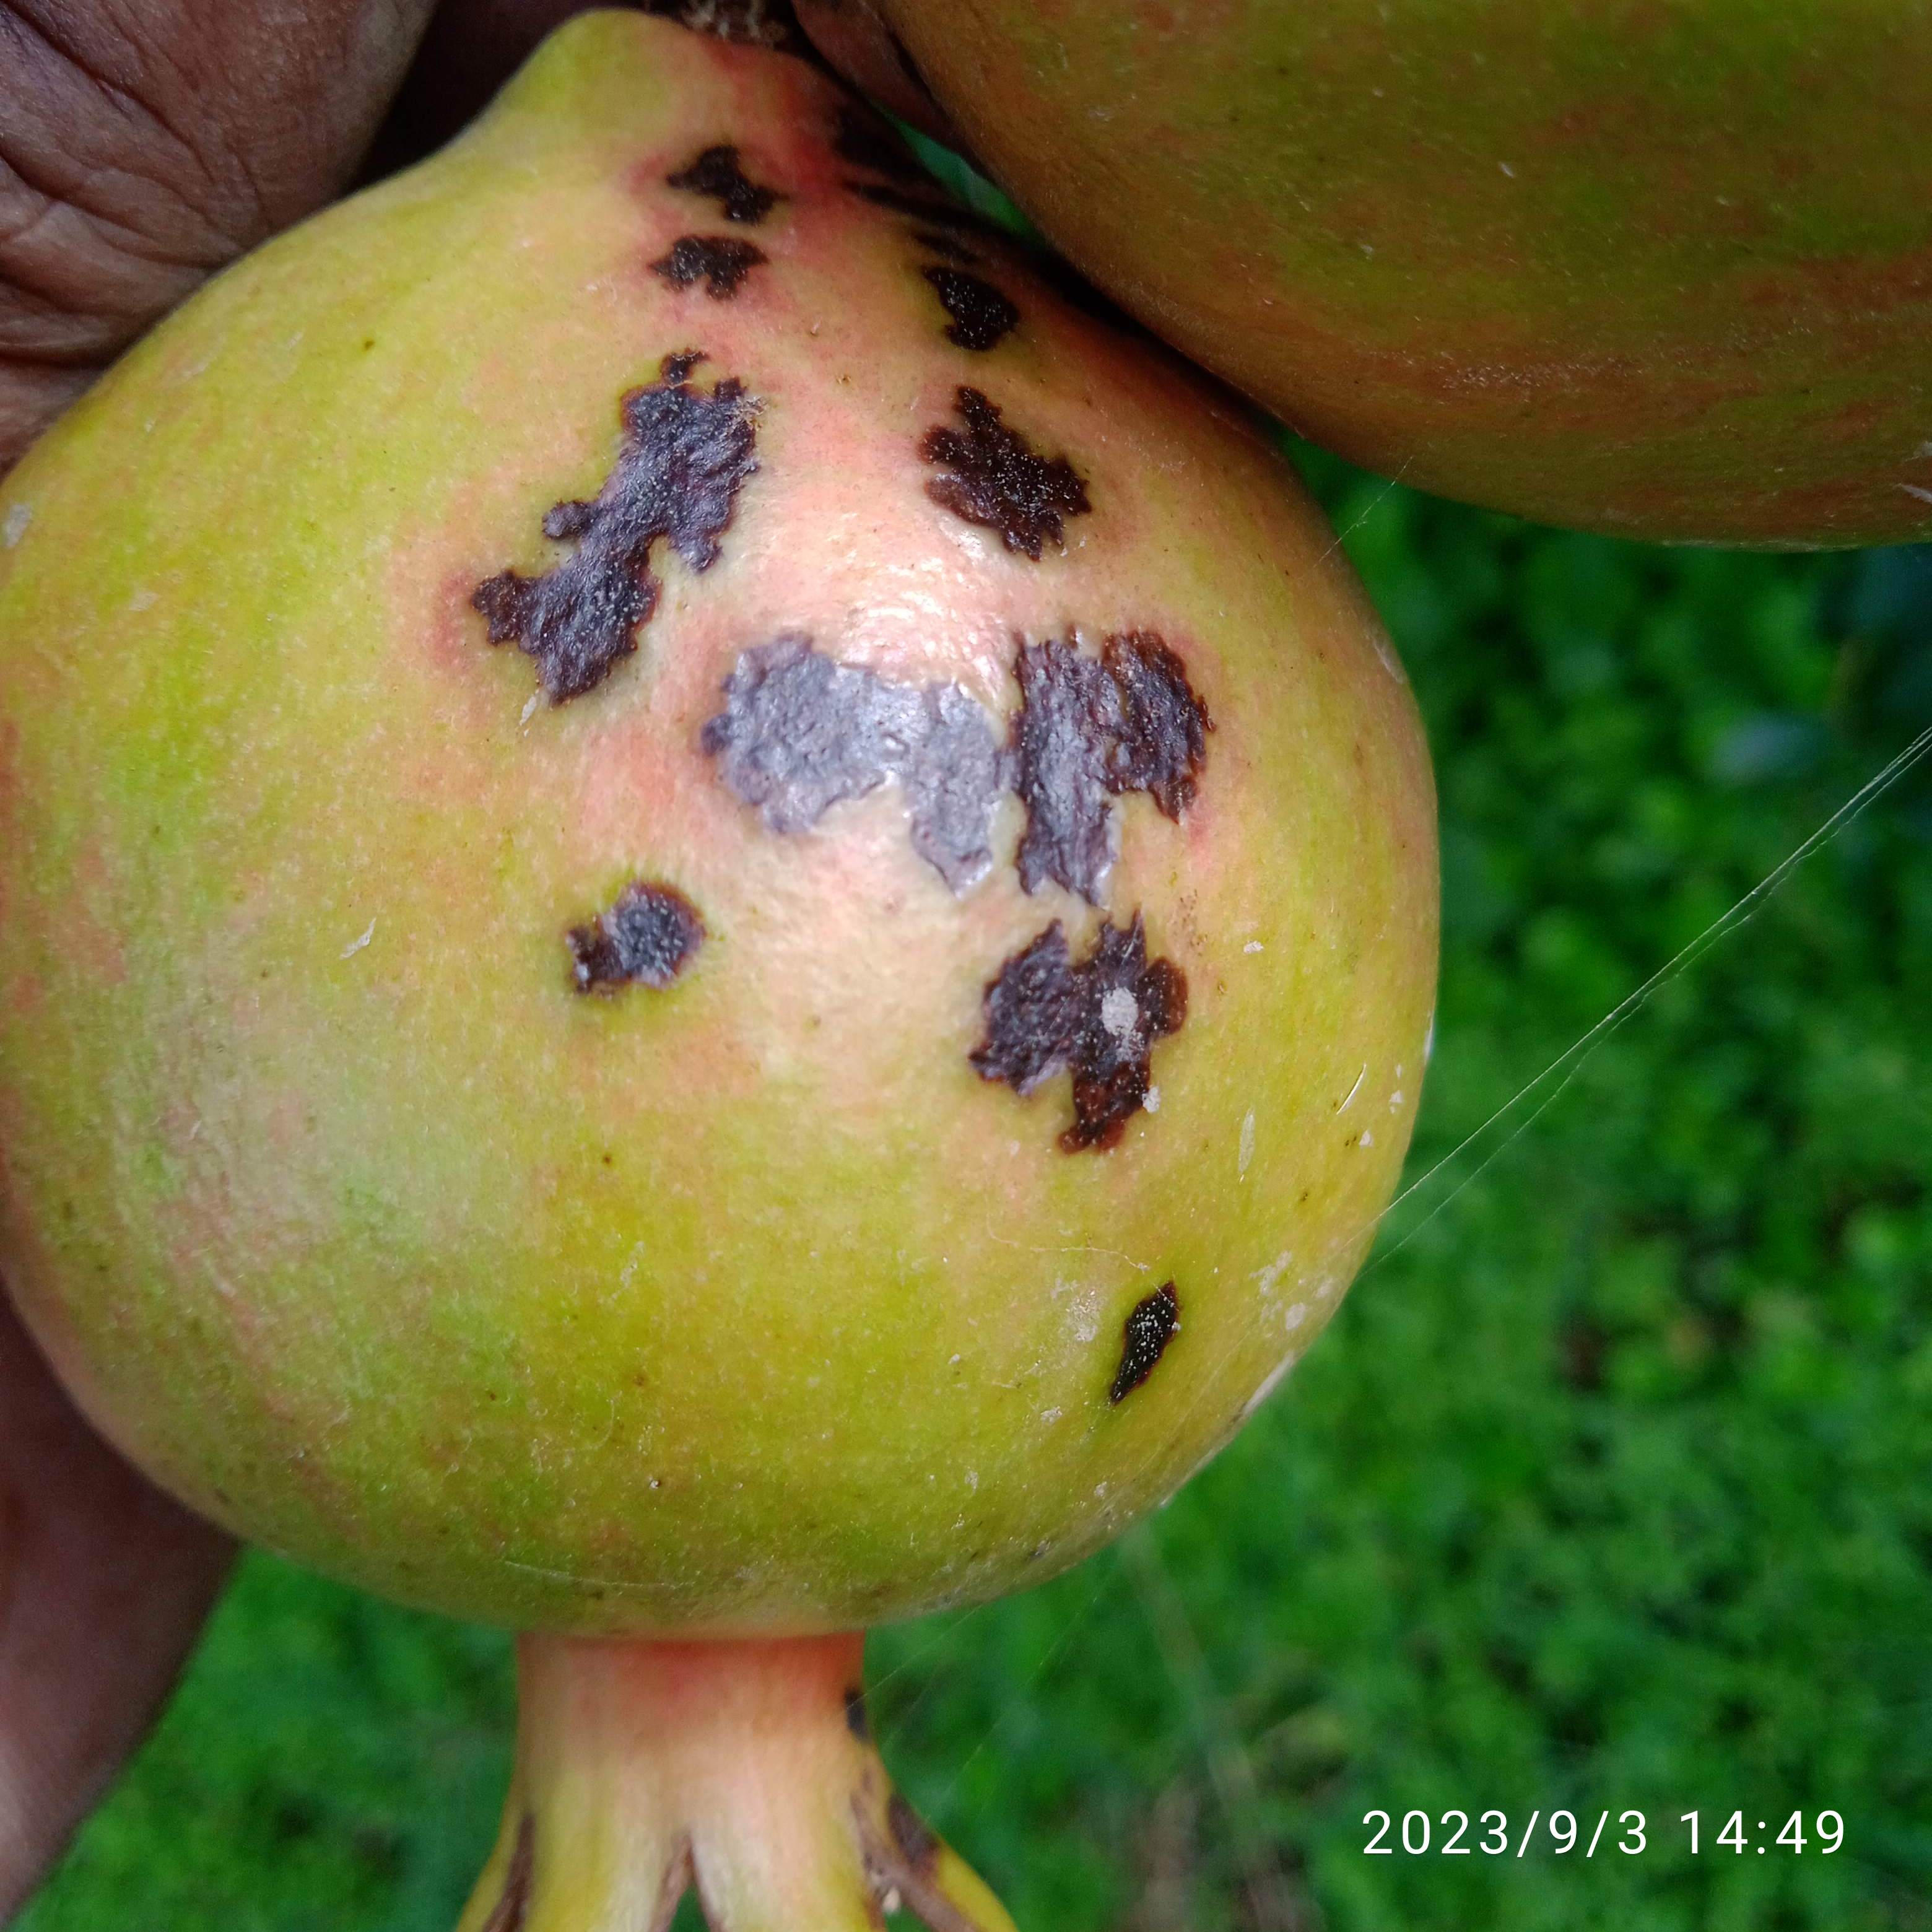
Label: Anthracnose